Mikhail Semyonovich Shoyfet

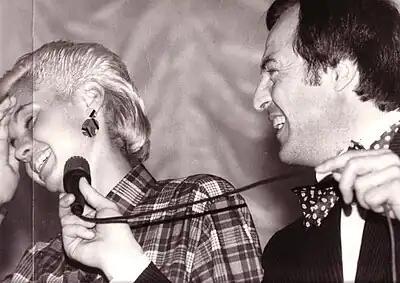
Scene from hypnosis theatre, MAI club 1989 year

Michail Shoyfet transformed hypnotist work to an art. Theatrical hypnosis sessions of M. Shoyfet enjoyed great popularity. Under the influence of hypnosis, people would begin to perform roles, suggested by Shoyfet. The number of participants occasionally reached three hundred people. According to press estimates, these were some of the largest demonstrations of hypnosis ever conducted. Performances could last up to five hours. In addition to the performance itself, Shoyfet would also conduct lectures and teach all performance participants how to conduct hypnosis on themselves. He also conducted training on the techniques of psychological self-programming, directed at improving creative, physical and other abilities.